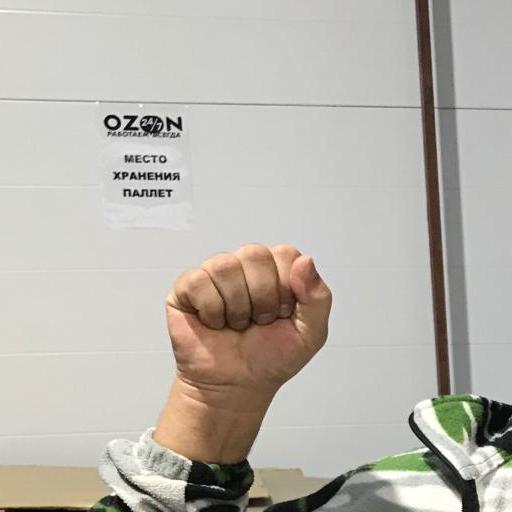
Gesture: fist